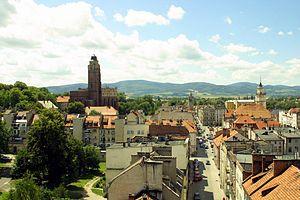
Pour être reconnu monument historique de Pologne, un site doit être déclaré comme tel par le Président de la République de Pologne. Le terme « monument historique » a été introduit dans la législation polonaise en 1990, et les premiers monuments historiques ont été déclarés par le Président Lech Wałęsa en 1994.